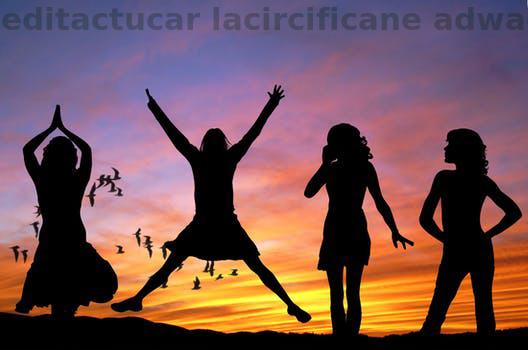
Label: Watermark